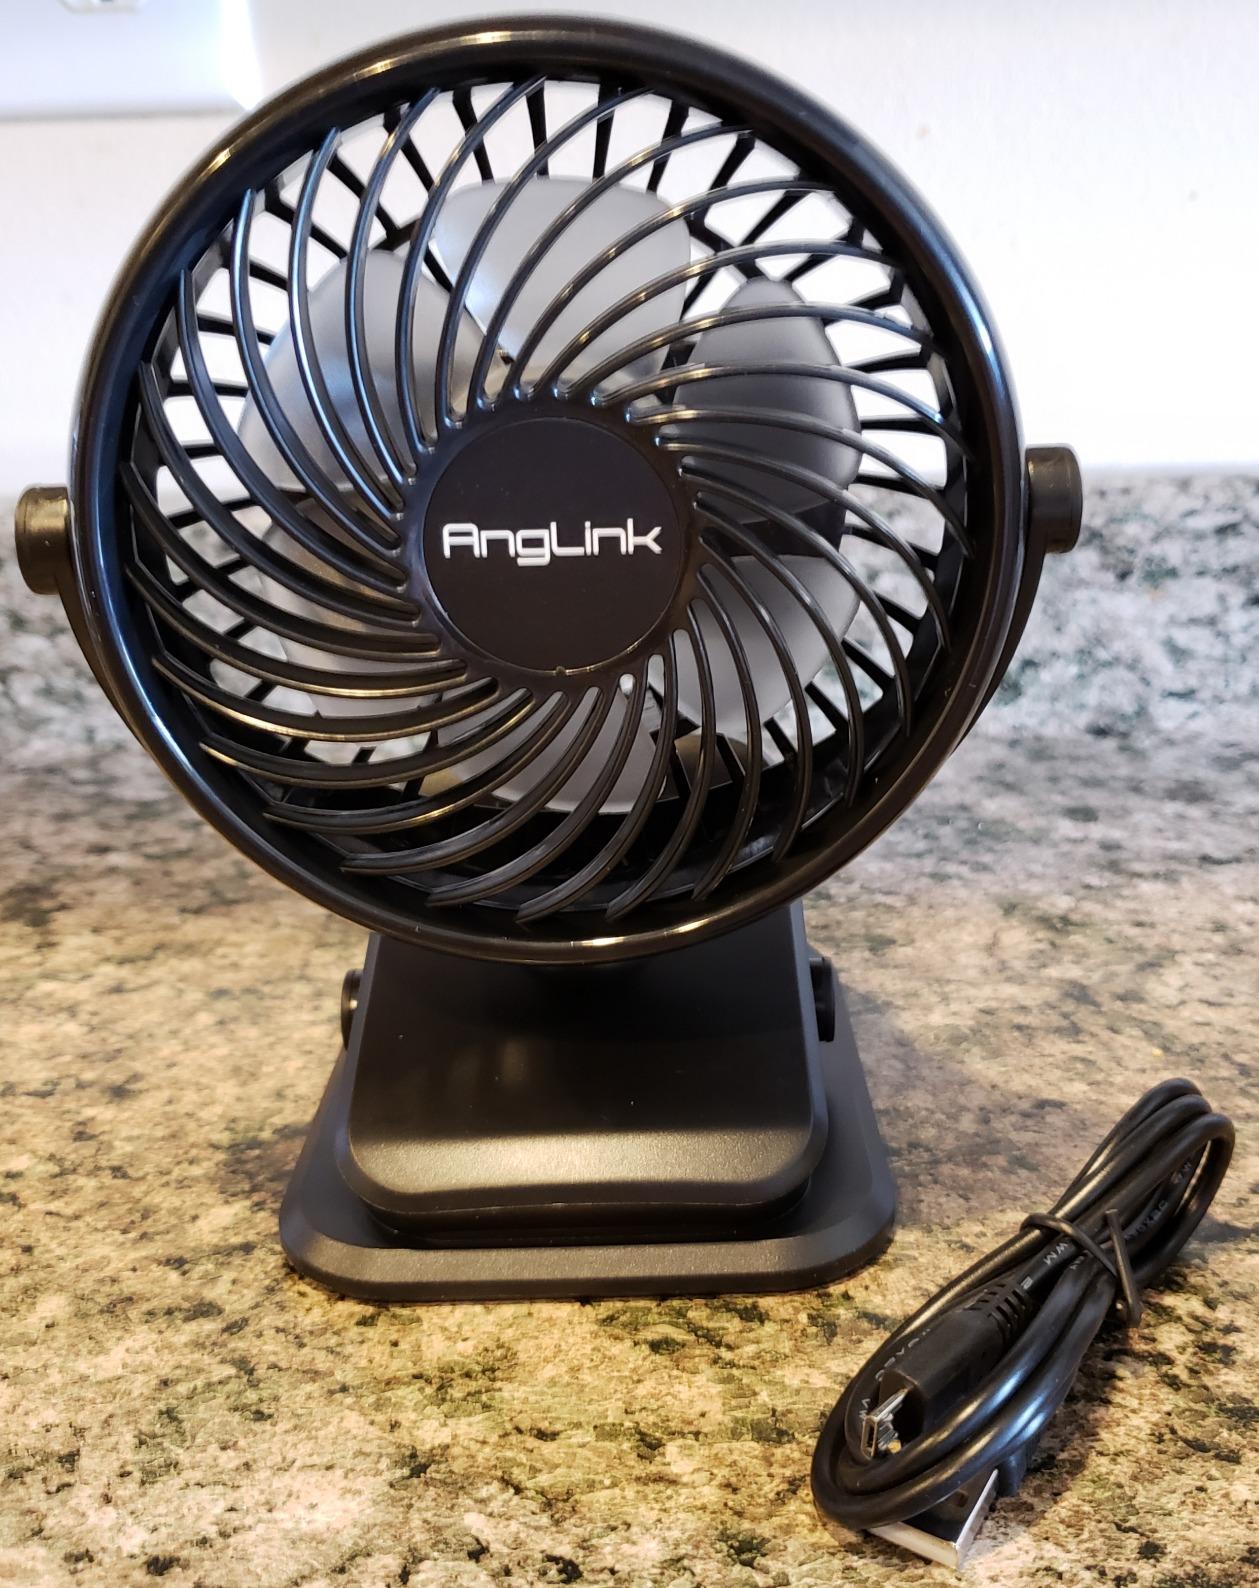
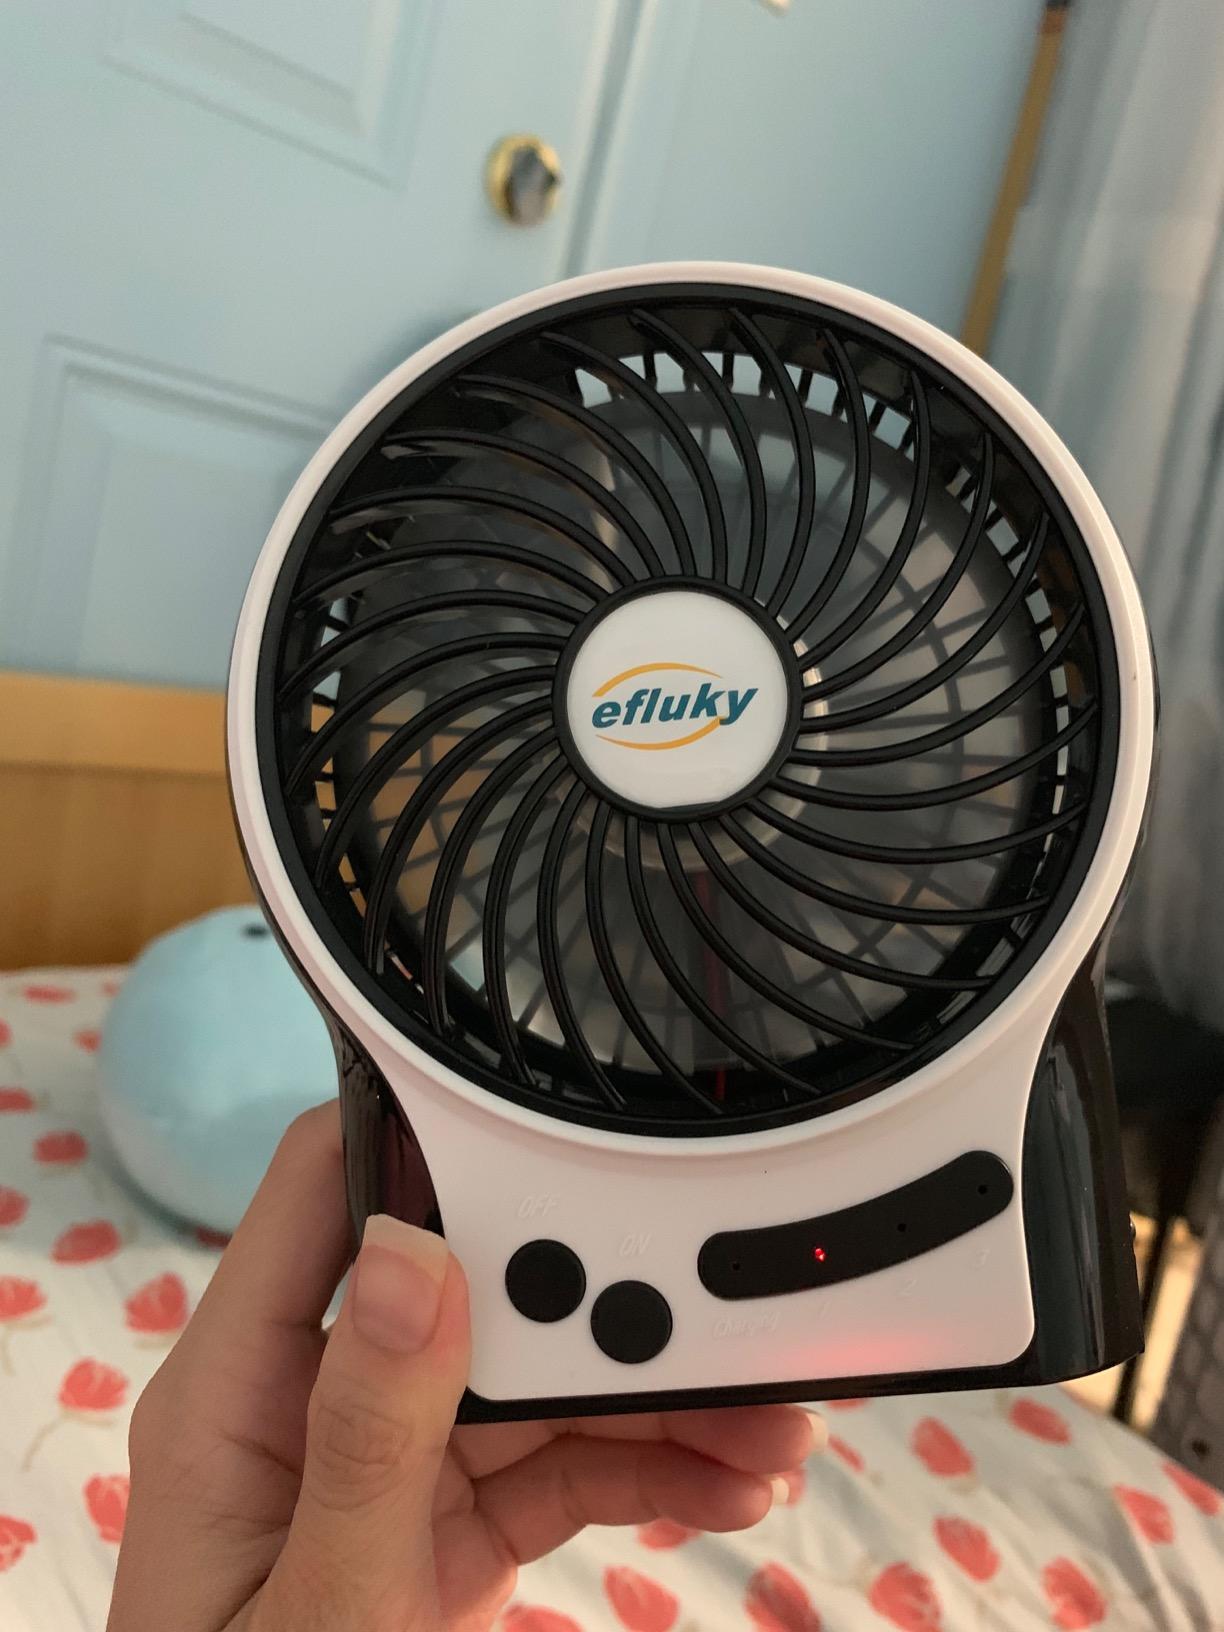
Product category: fan
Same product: no